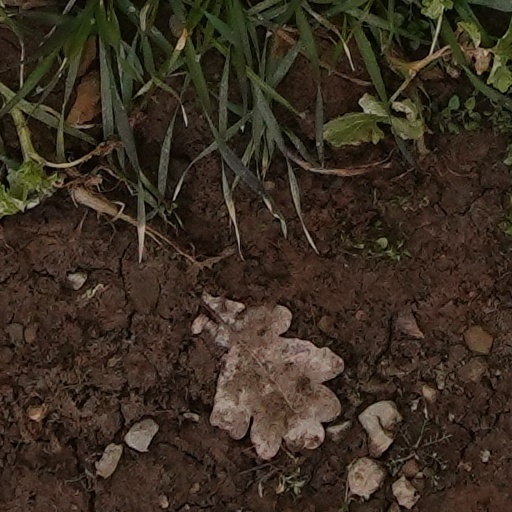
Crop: wheat